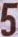
Number: 5